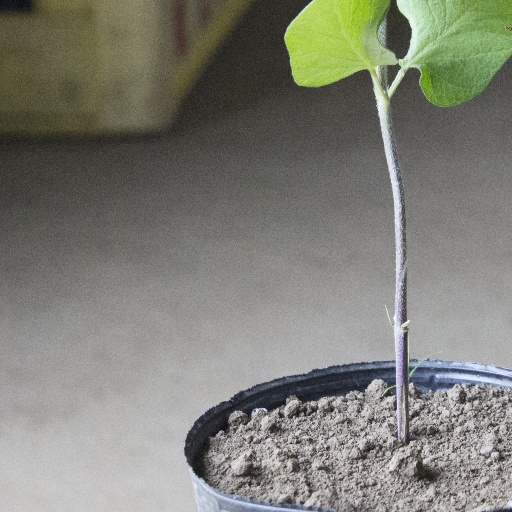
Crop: soybean